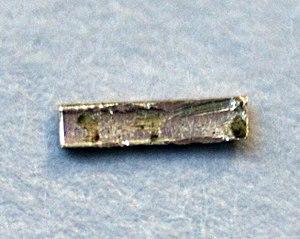
On dénombre 118 éléments chimiques ayant été observés, dont seulement 90 qui se rencontrent dans le milieu naturel.
Les métaux alcalino-terreux sont les six éléments chimiques du 2ᵉ groupe du tableau périodique : béryllium ₄Be, magnésium ₁₂Mg, calcium ₂₀Ca, strontium ₃₈Sr, baryum ₅₆Ba et radium ₈₈Ra. Leurs propriétés sont très semblables : ils sont blanc argenté, brillants, et chimiquement assez réactifs à température et pression ambiantes. Leur configuration électronique contient une sous-couche s saturée avec deux électrons, qu'ils perdent facilement pour former un cation divalent.
Le radium est l'élément chimique de numéro atomique 88, de symbole Ra.